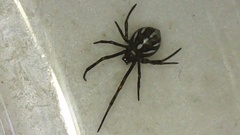
Species: Lactrodectus_hesperus